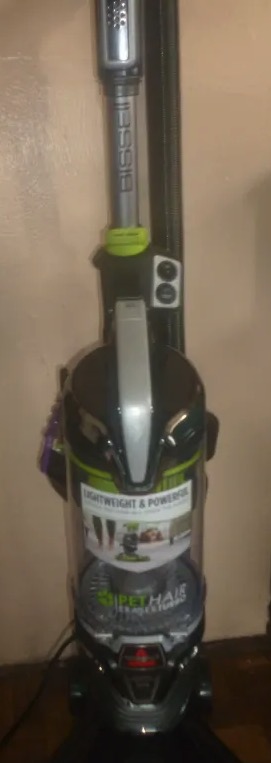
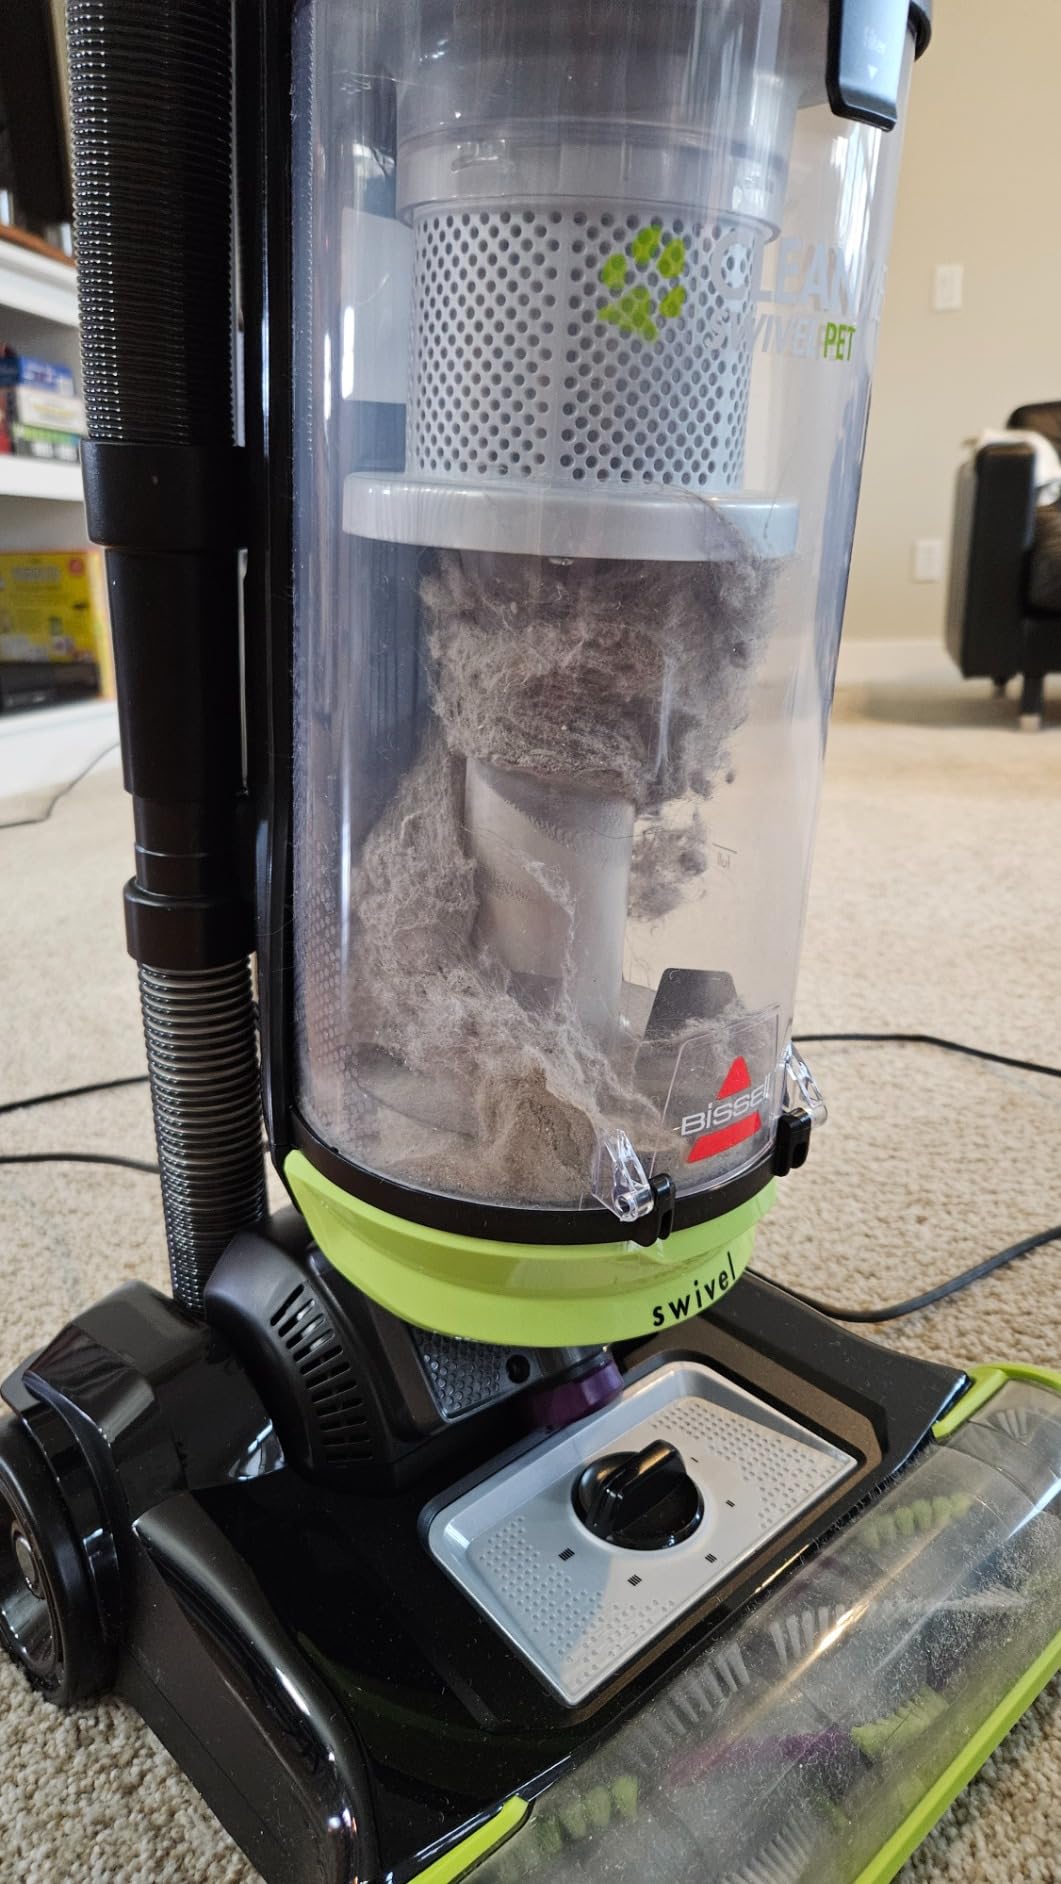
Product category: items_vacuum
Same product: no